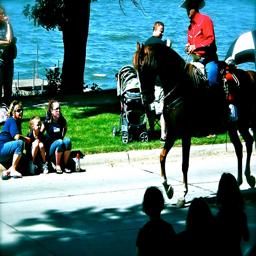
A person riding on the back of a horse next to a body of water.
A person riding on a horse while people sitting on the curb watch.
A man in a cowboy outfit on a horse is walking down the street while people watch.
The man is riding a horse in a parade.
People watching a man on a horse in a street parade